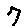
Label: 7